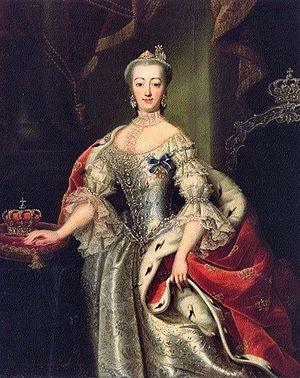
Ceci est une liste des reines consorts de Norvège. Cette liste couvre une longue période durant laquelle le rôle de ces épouses a beaucoup changé. Chaque reine a ainsi eu un parcours différent, qui alla même jusqu'à celui de gouverner le pays ou bien d'exercer le rôle de régente. Le mariage avec le roi de Norvège répondait le plus souvent à des alliances politiques. Il fut ainsi interdit pendant longtemps au roi d'épouser une roturière. En raison de l'union avec le Danemark et la Suède, les reines d'entre 1380 et 1814 étaient aussi reine du Danemark et les reines d'entre 1814 et 1905 reines de Suède.